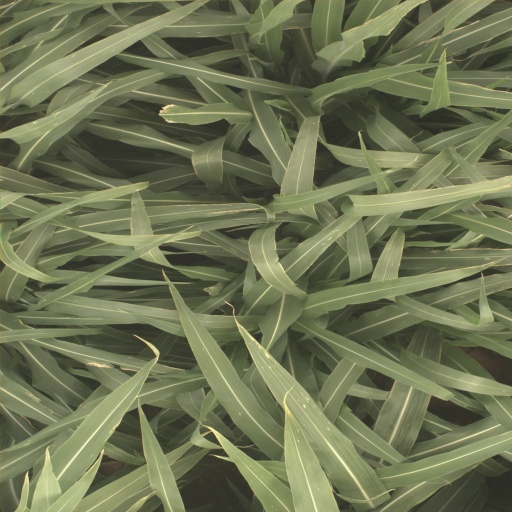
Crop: sorghum